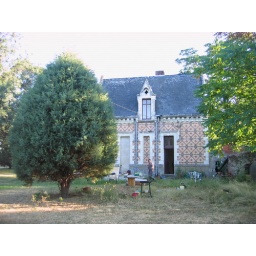
coach house in Chemille